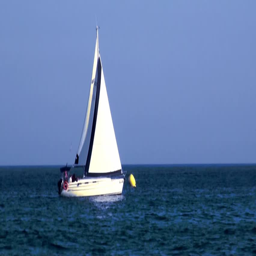
boat with a sail in the sea